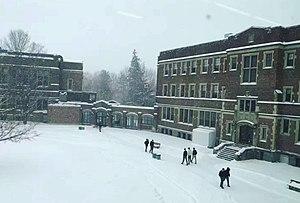
Bishop's College School ou BCS fondée en 1836 est une prestigieuse école secondaires indépendante à but non lucratif et bilingue à Sherbrooke, Québec, Canada pour les élèves de la 7e à la 12e année. BCS est la plus ancienne école indépendante du Québec et la quatrième plus ancienne qui existe encore au Canada, elle est au cœur des Cantons-de-l'Est historiques du Québec.